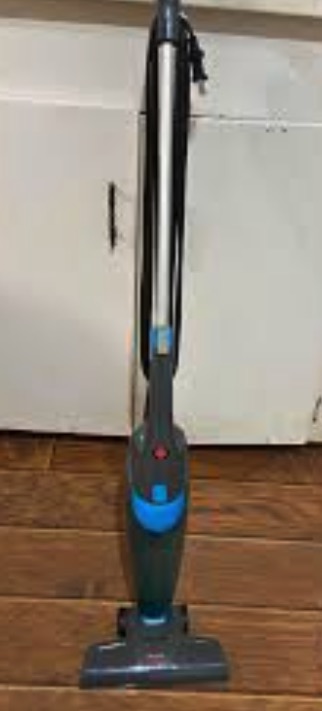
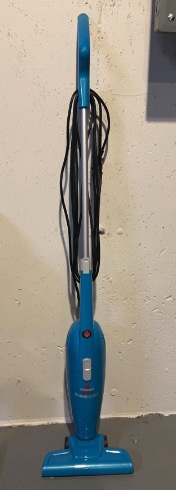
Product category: items_vacuum
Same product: no